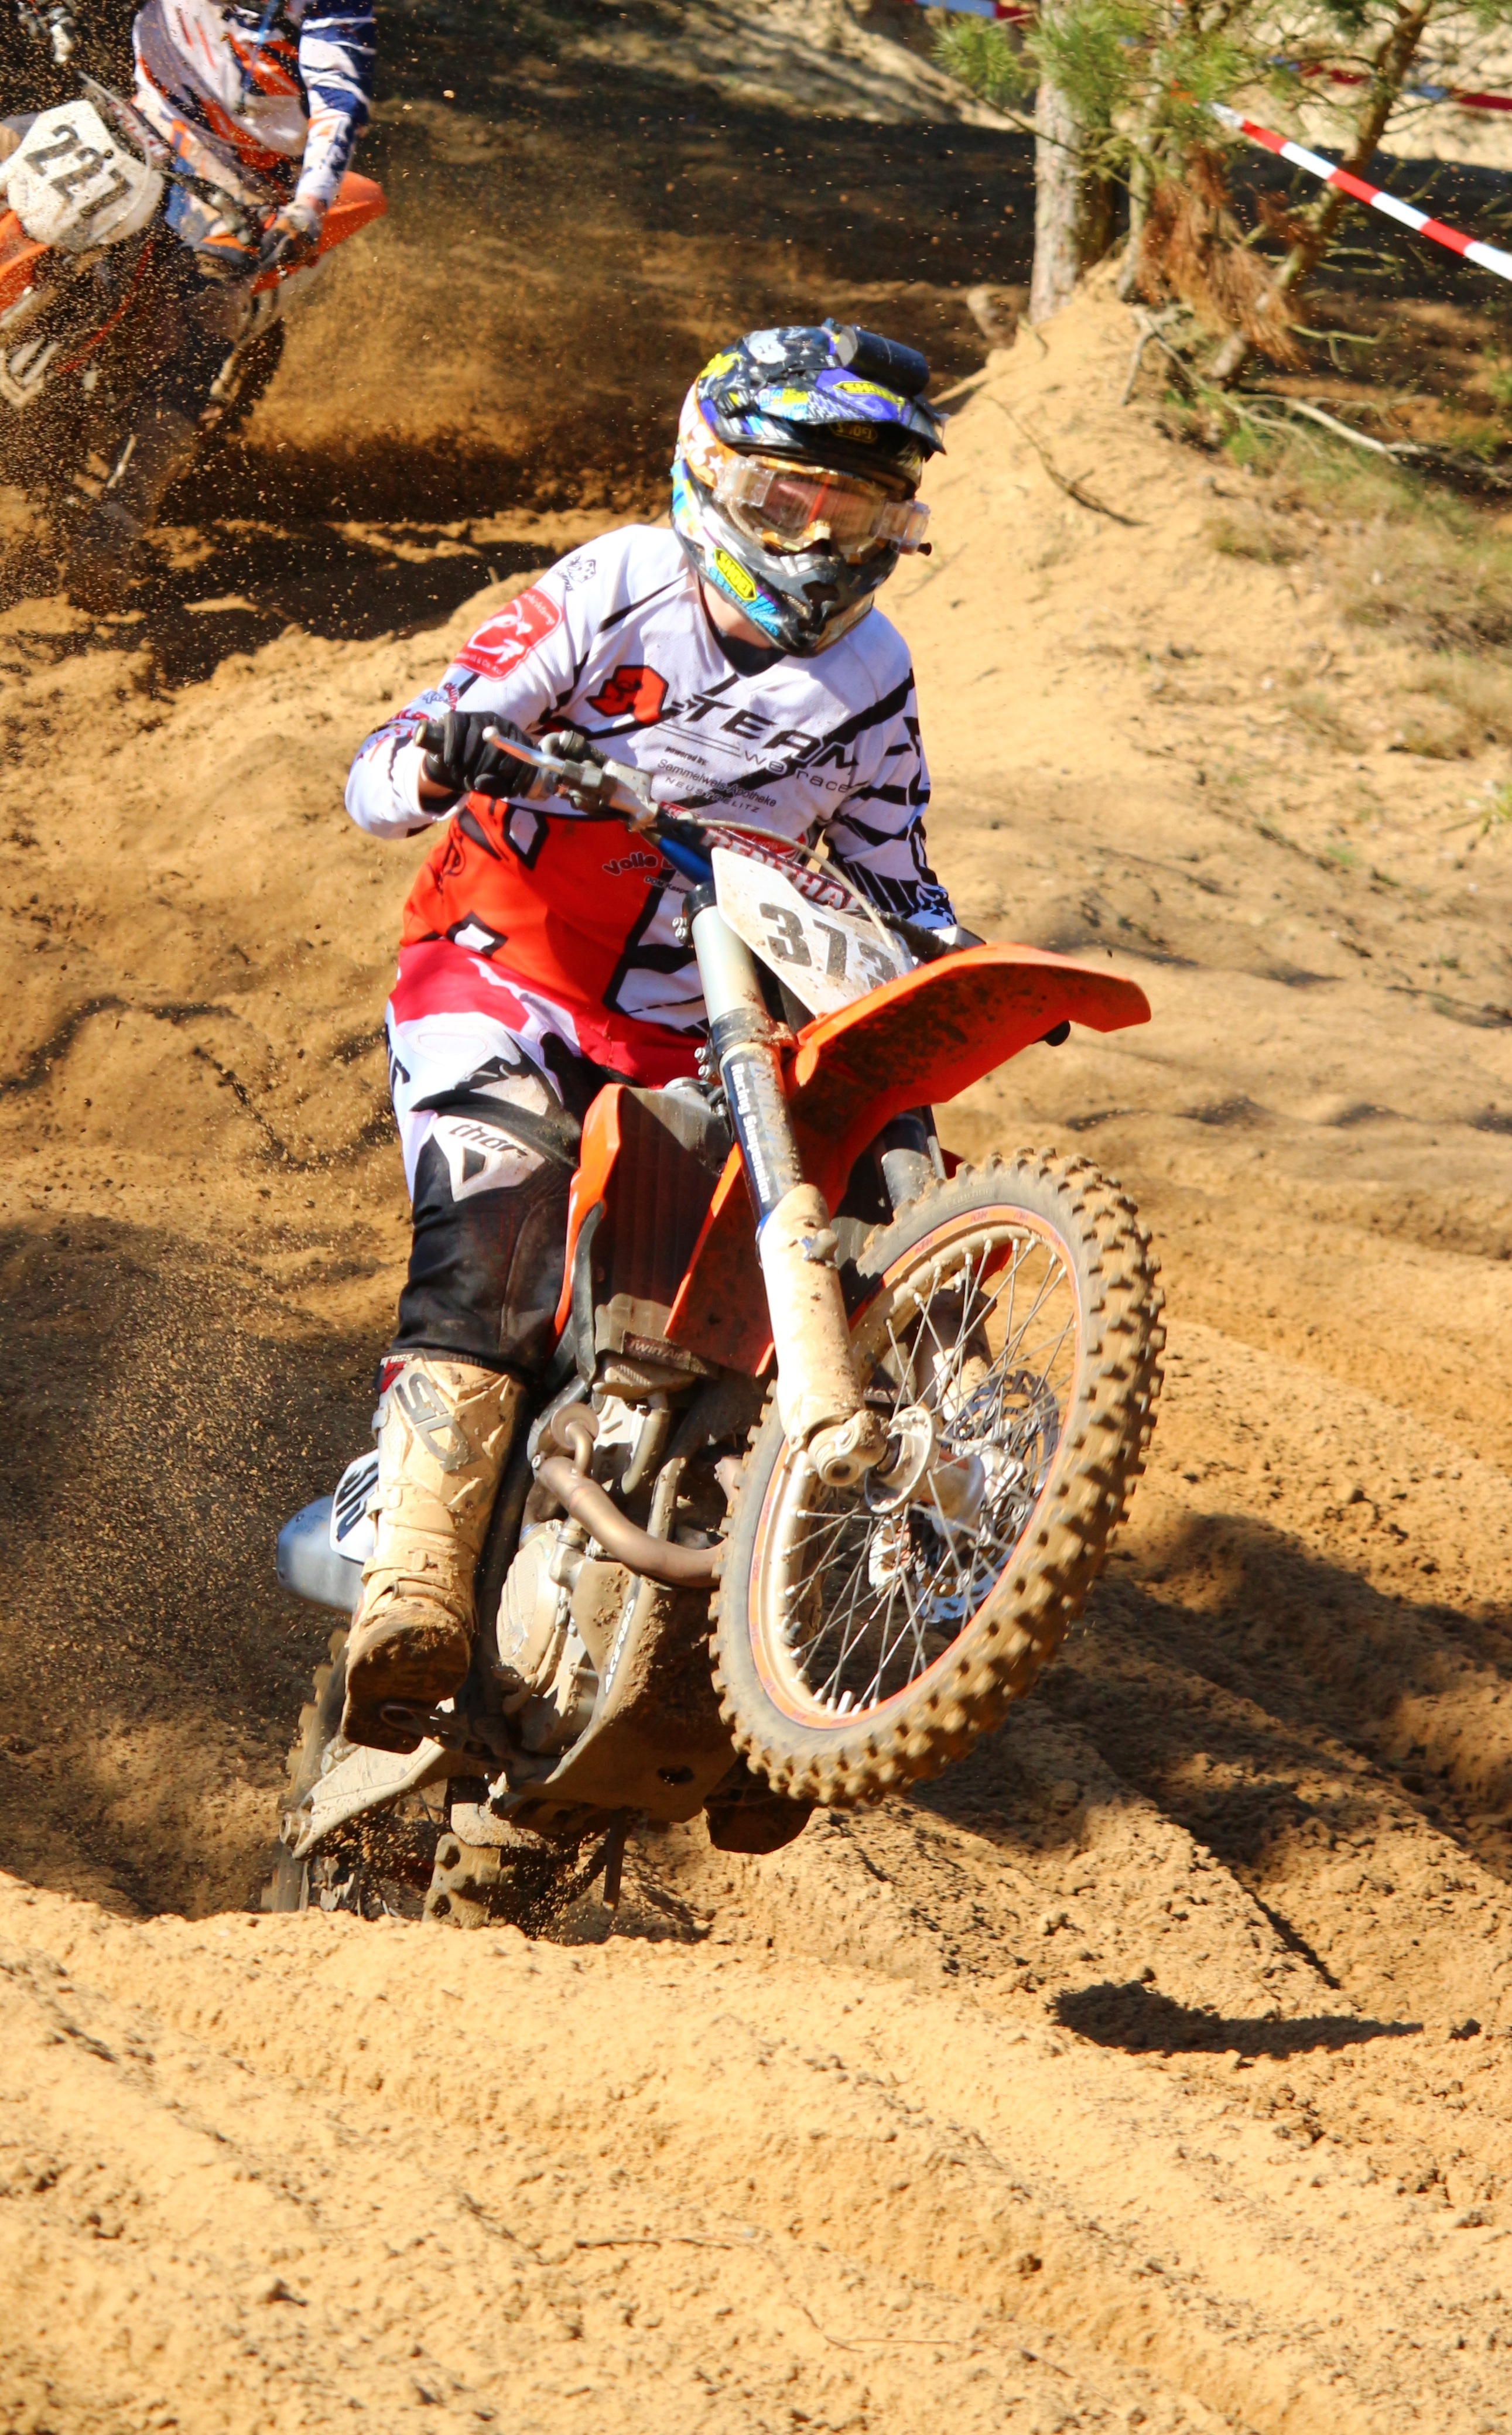
sand, motorcycle, motocross, soil, cross, extreme sport, race, sports, racing, motorsport, enduro, freestyle motocross, motorcycle sport, motorcycle racing, off roading, endurocross, dirt track racing